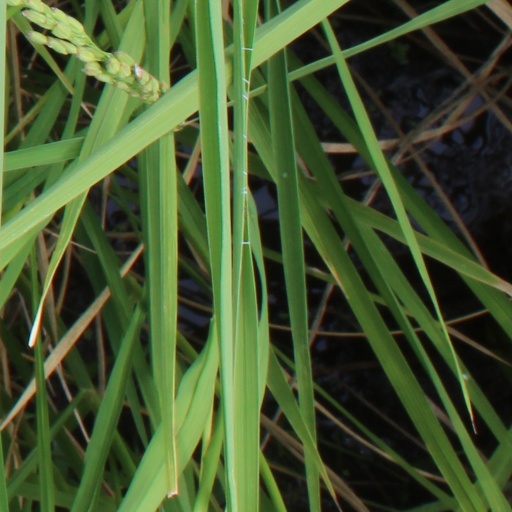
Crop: rice